Arnex railway station

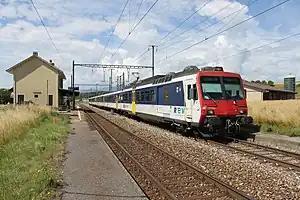
SBB-CFF-FFS RBDe 560 passes the station in 2009

Arnex railway station is a railway station in the municipality of Arnex-sur-Orbe, in the Swiss canton of Vaud. It is an intermediate stop on the standard gauge Simplon line of Swiss Federal Railways.